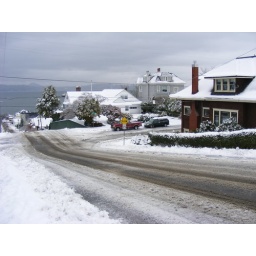
I parked behind the red truck on right in picture. Walking in seemed the right choice in this ice.